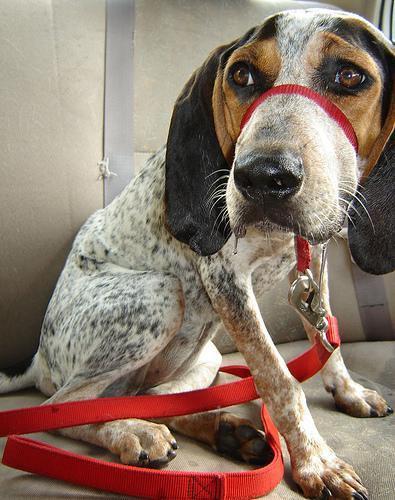
bluetick